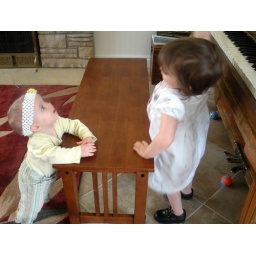
The big girl was holding up the artificial flowers you see in one of the other photos from this day.